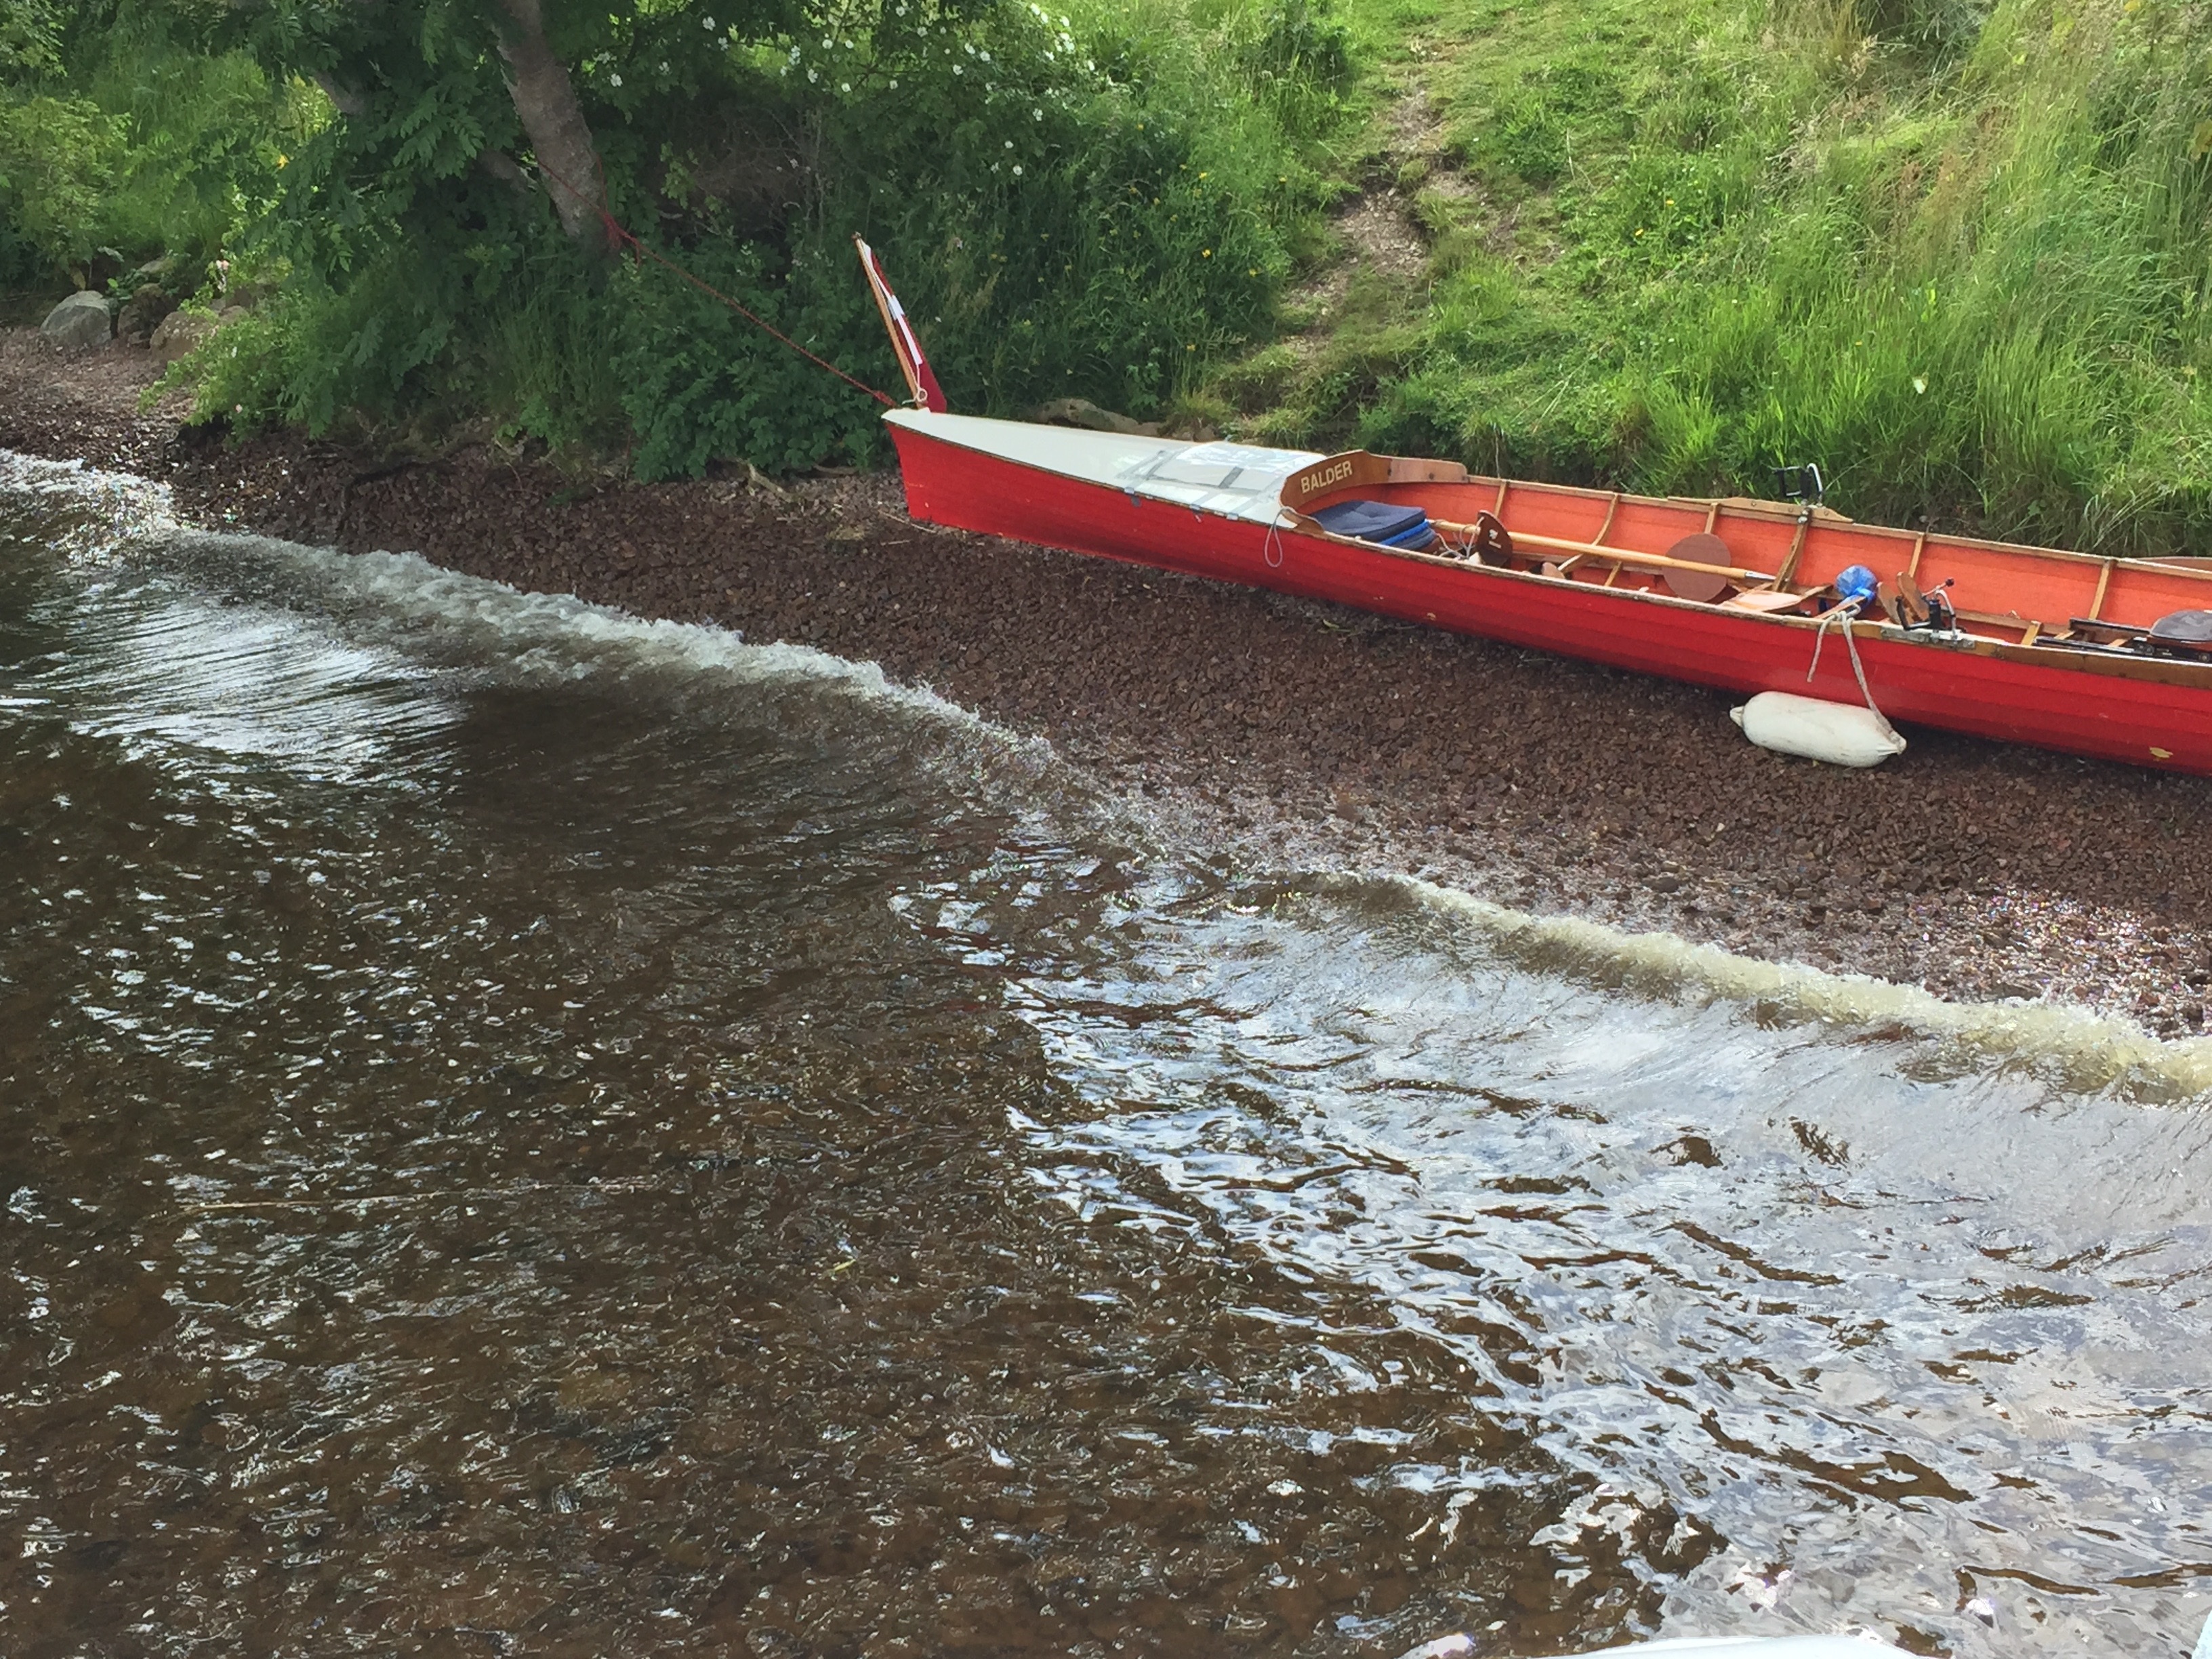
boat, river, canal, canoe, vehicle, rapid, waterway, boating, channel, watercraft, geological phenomenon, watercraft rowing